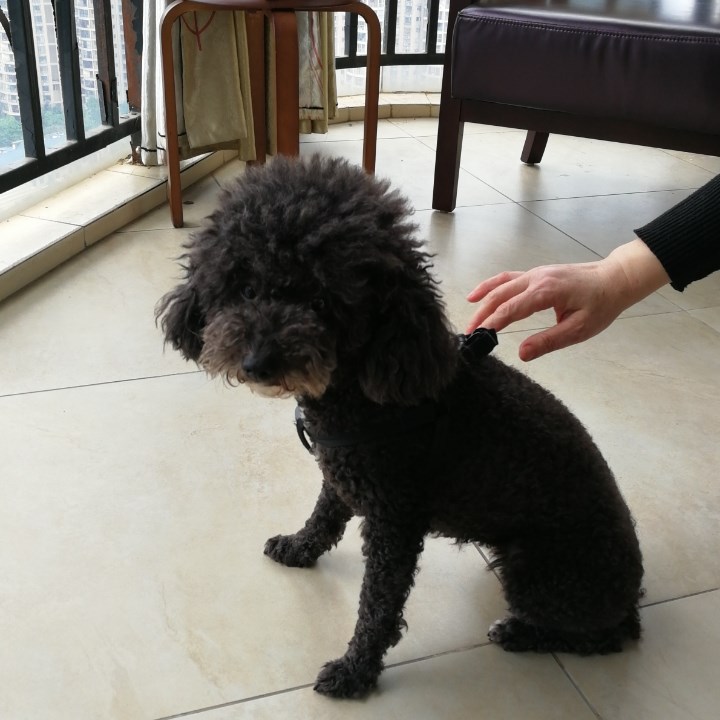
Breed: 7449-n000128-teddy